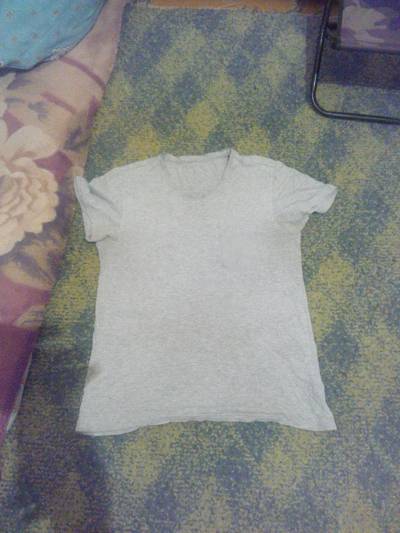
Waste category: clothes